Kashmar

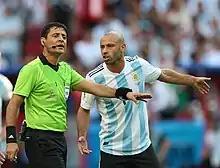
Alireza Faghani referring the France vs Argentina match in the round of 16 of 2018 FIFA World Cup

Imamzadeh Mohammad is a Imamzadeh who belongs to the History of modern and is located in Kashmar County, Razavi Khorasan Province in Iran.